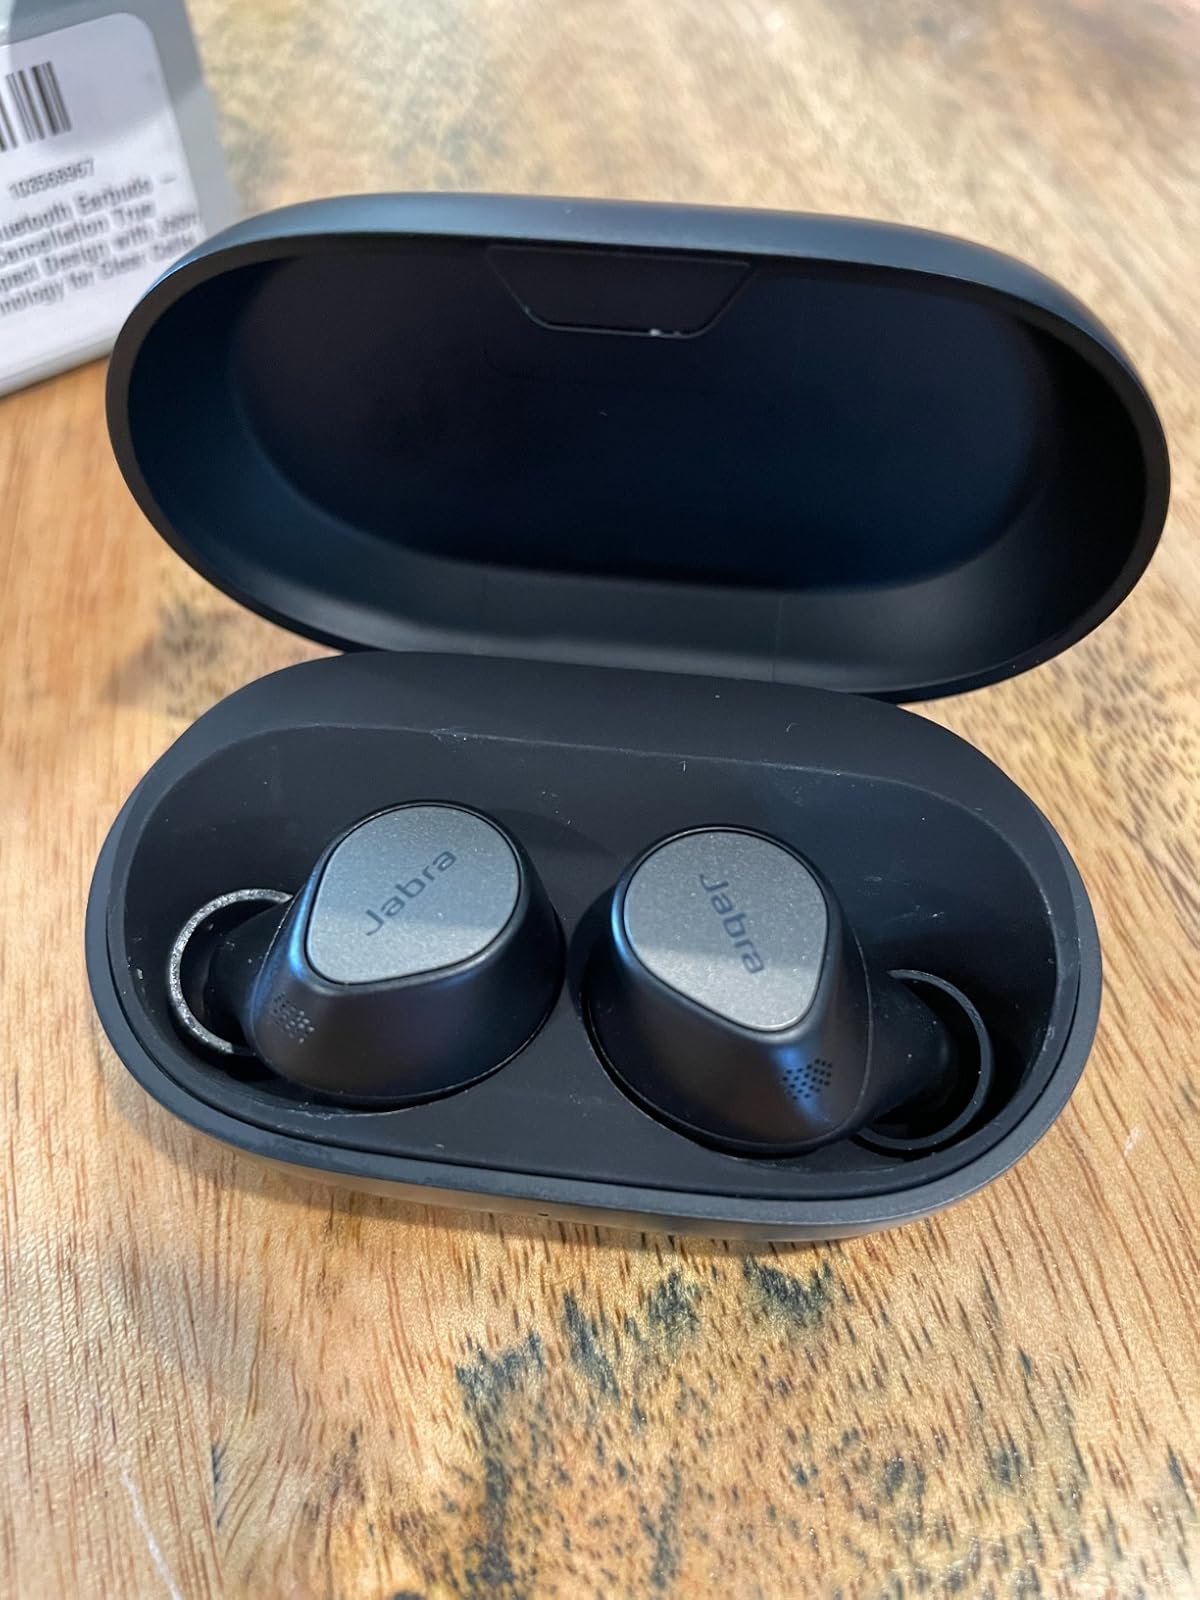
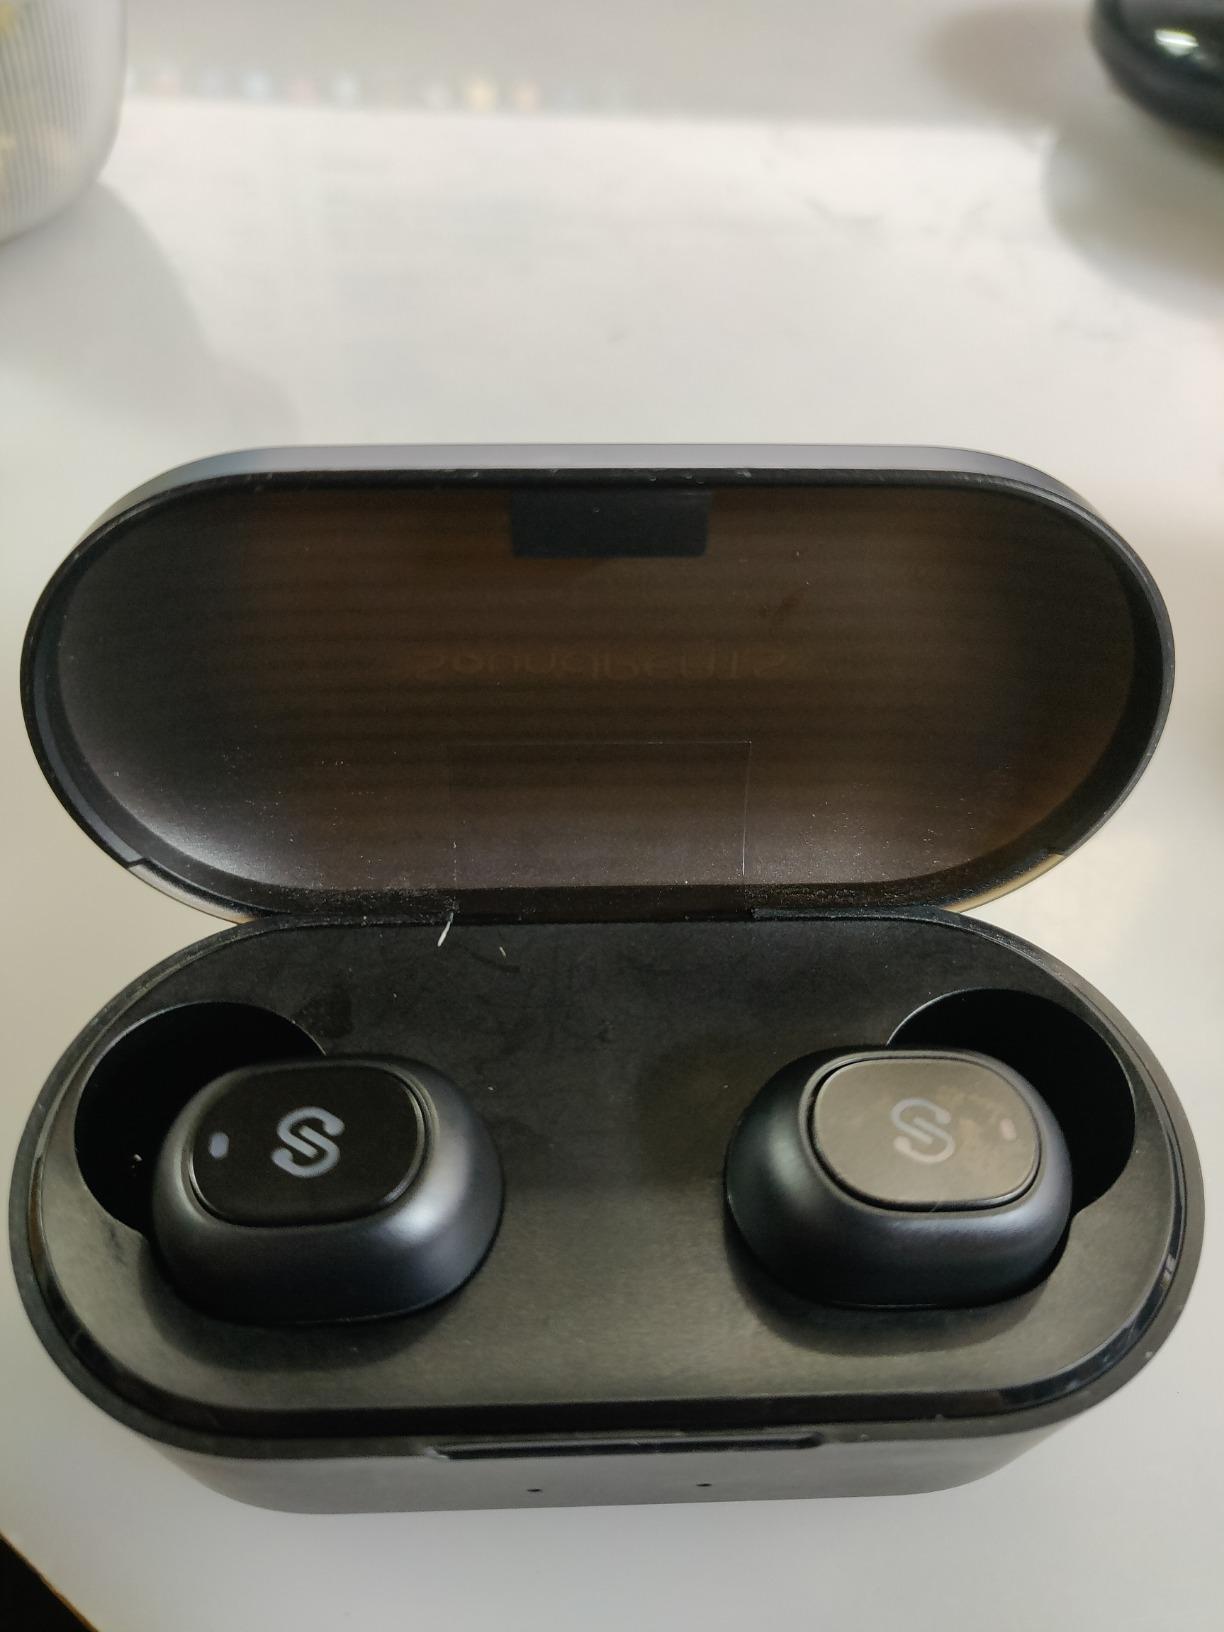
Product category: earbuds
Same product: no